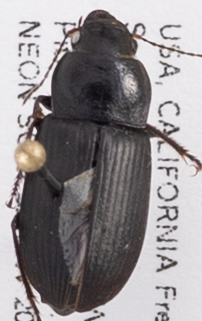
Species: Anisodactylus similis
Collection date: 2019-07-31
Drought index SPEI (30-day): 0.272
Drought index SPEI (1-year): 0.47
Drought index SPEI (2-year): -0.03